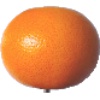
Label: Grapefruit Pink 1